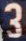
Number: 3